Great Himalayas

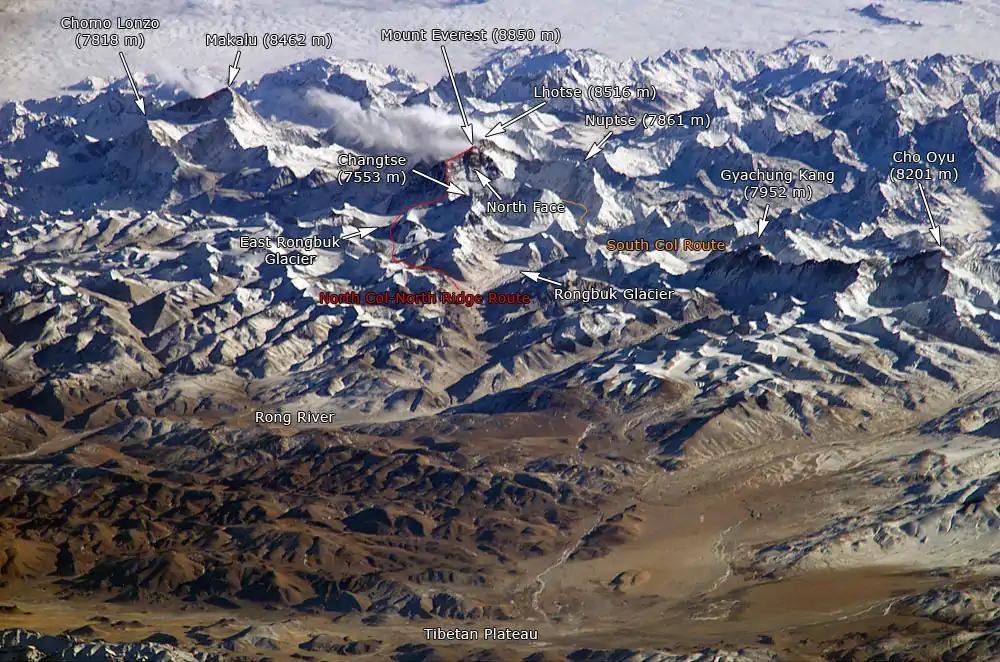
Part of the Great Himalayas showing the eight-thousanders

The Great Himalayas (also known as Greater Himalayas, Inner Himalayas, or Himadri) is one of the four parallel sub-ranges of the Himalayas.The core of this part of the Himalayas is composed of granite . It is perennialally snowbound. It is the highest in altitude and extends for about from northern Pakistan to the Indian state of Arunachal Pradesh, passing through China, India, Nepal, and Bhutan. The sub-range has an average elevation of and contains many of the world's tallest peaks, including the eight-thousanders and Mount Everest, the highest peak on Earth. The range is mainly composed of granite rocks with permafrost, and consists of many glaciers, including the Gangotri, Khumbu, and Satopanth Glaciers.